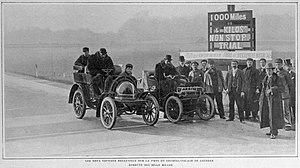
Les deux voitures Decauville 5HP au départ des Mille Milles de la piste de Crystal Palace, à Londres (années 1900).
La société Decauville, créée en 1875, est un ancien constructeur français de matériel ferroviaire et de manutention, de cycles et d'automobiles.